Inside Job (1946 film)

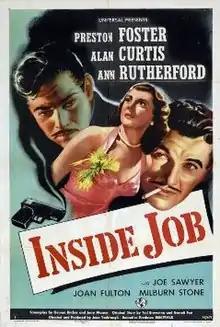
Theatrical release poster

Inside Job is a 1946 American crime film noir directed by Jean Yarbrough starring Preston Foster, Ann Rutherford, Alan Curtis and Milburn Stone.